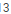
Number: 3